History of the Houston Texans

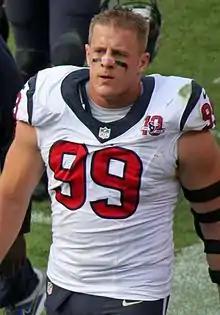
J. J. Watt in 2012

On January 3, 2011, the Texans announced that Kubiak would be retained as head coach, but they fired defensive coordinator Frank Bush and three defensive assistants. On January 5, ex-Cowboys head coach Wade Phillips was hired as defensive coordinator.